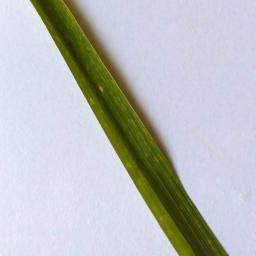
Label: Rice___Leaf_Blast